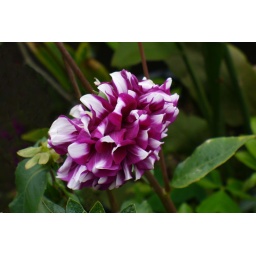
Dahlia @ a flower market in Lembang